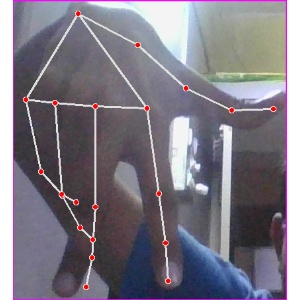
अक्षर: ग